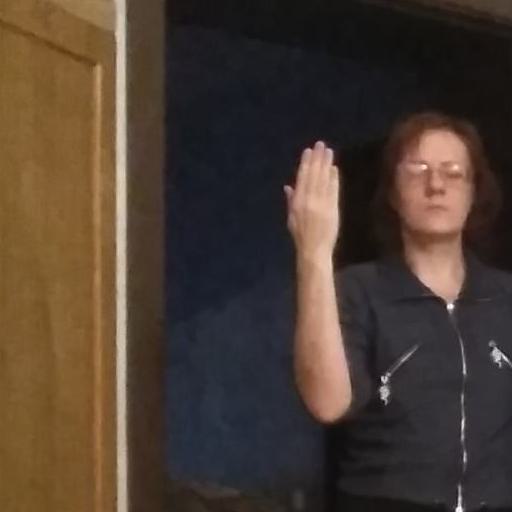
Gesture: stop_inverted